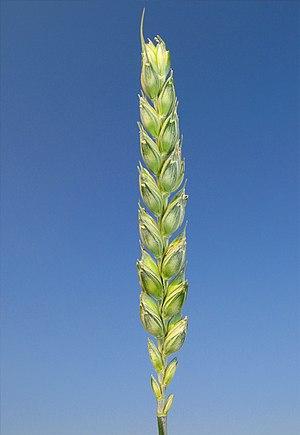
Blé Italiano: Frumento 日本語: コムギ Português: Trigo Русский: Пшеница Svenska: Veten 中文: 小麦